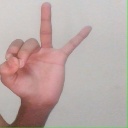
अक्षर: ण